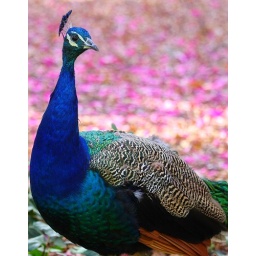
Another peacock at the Arboretum, this one posing in front of fallen pink flower petals.